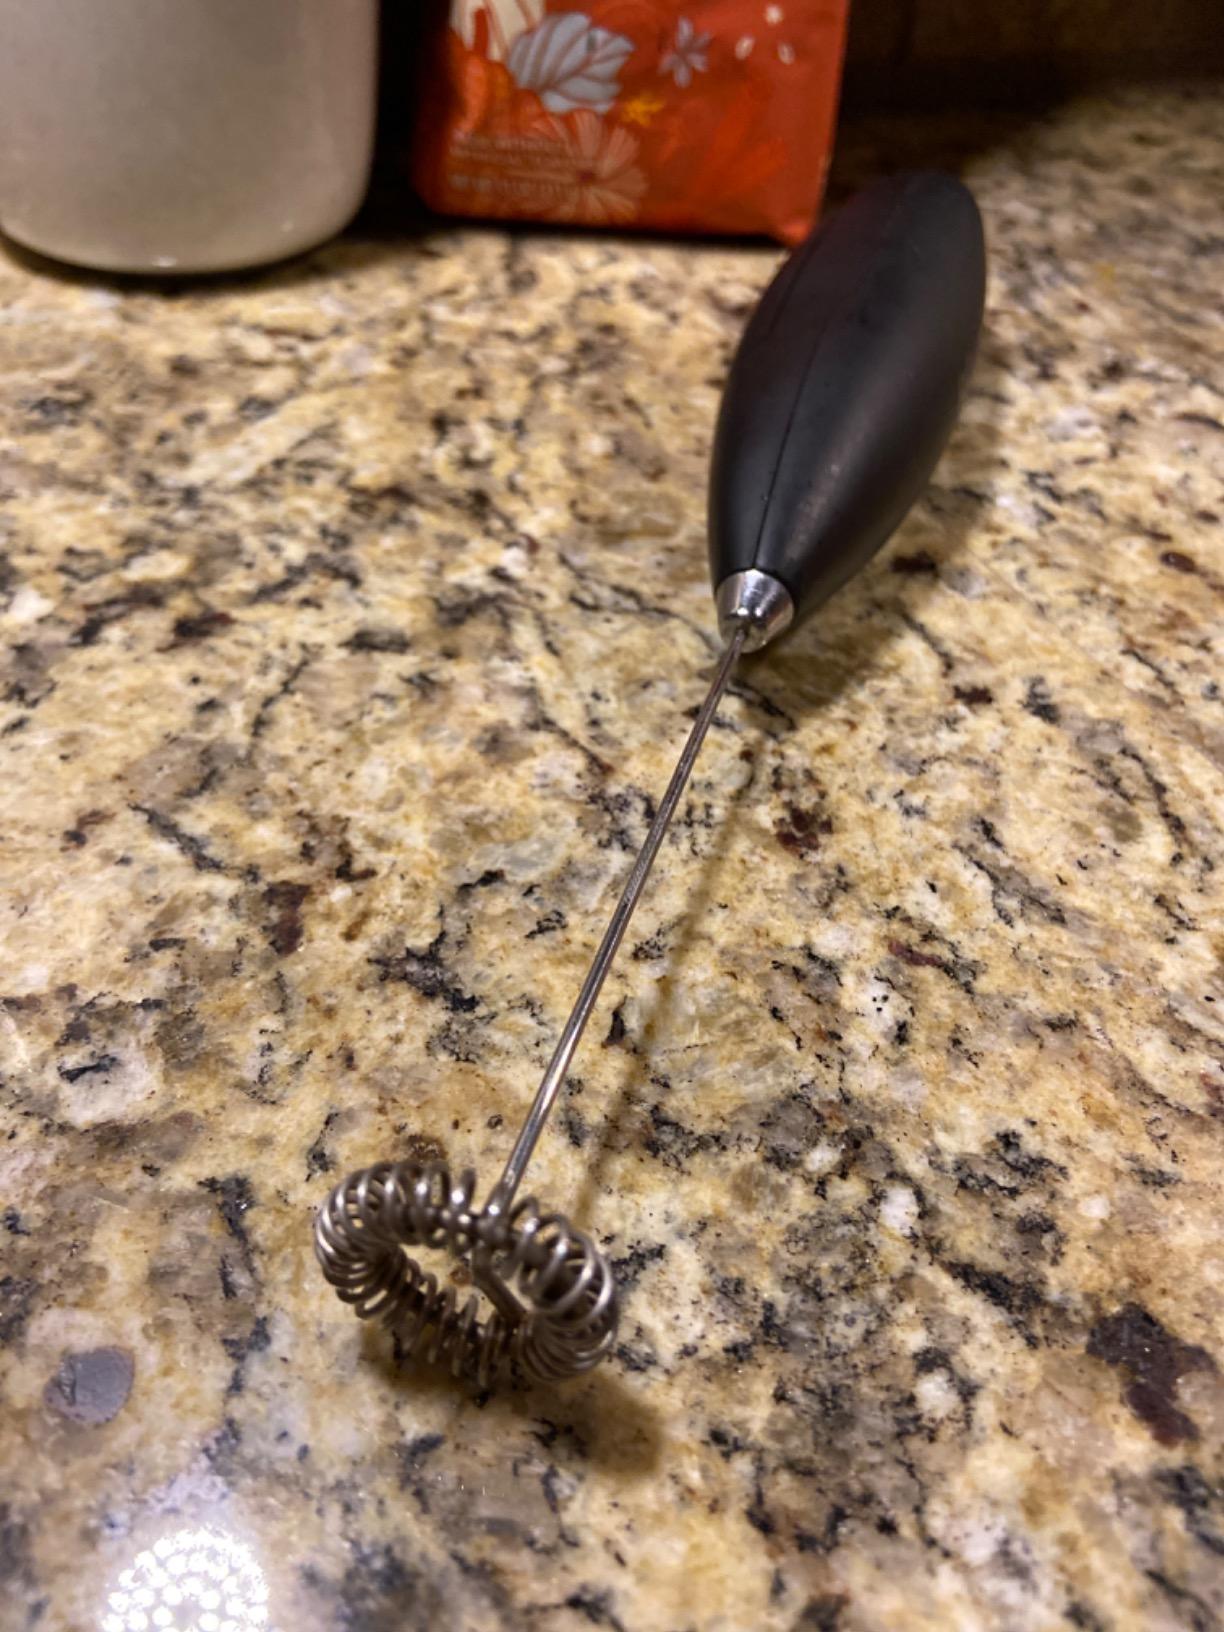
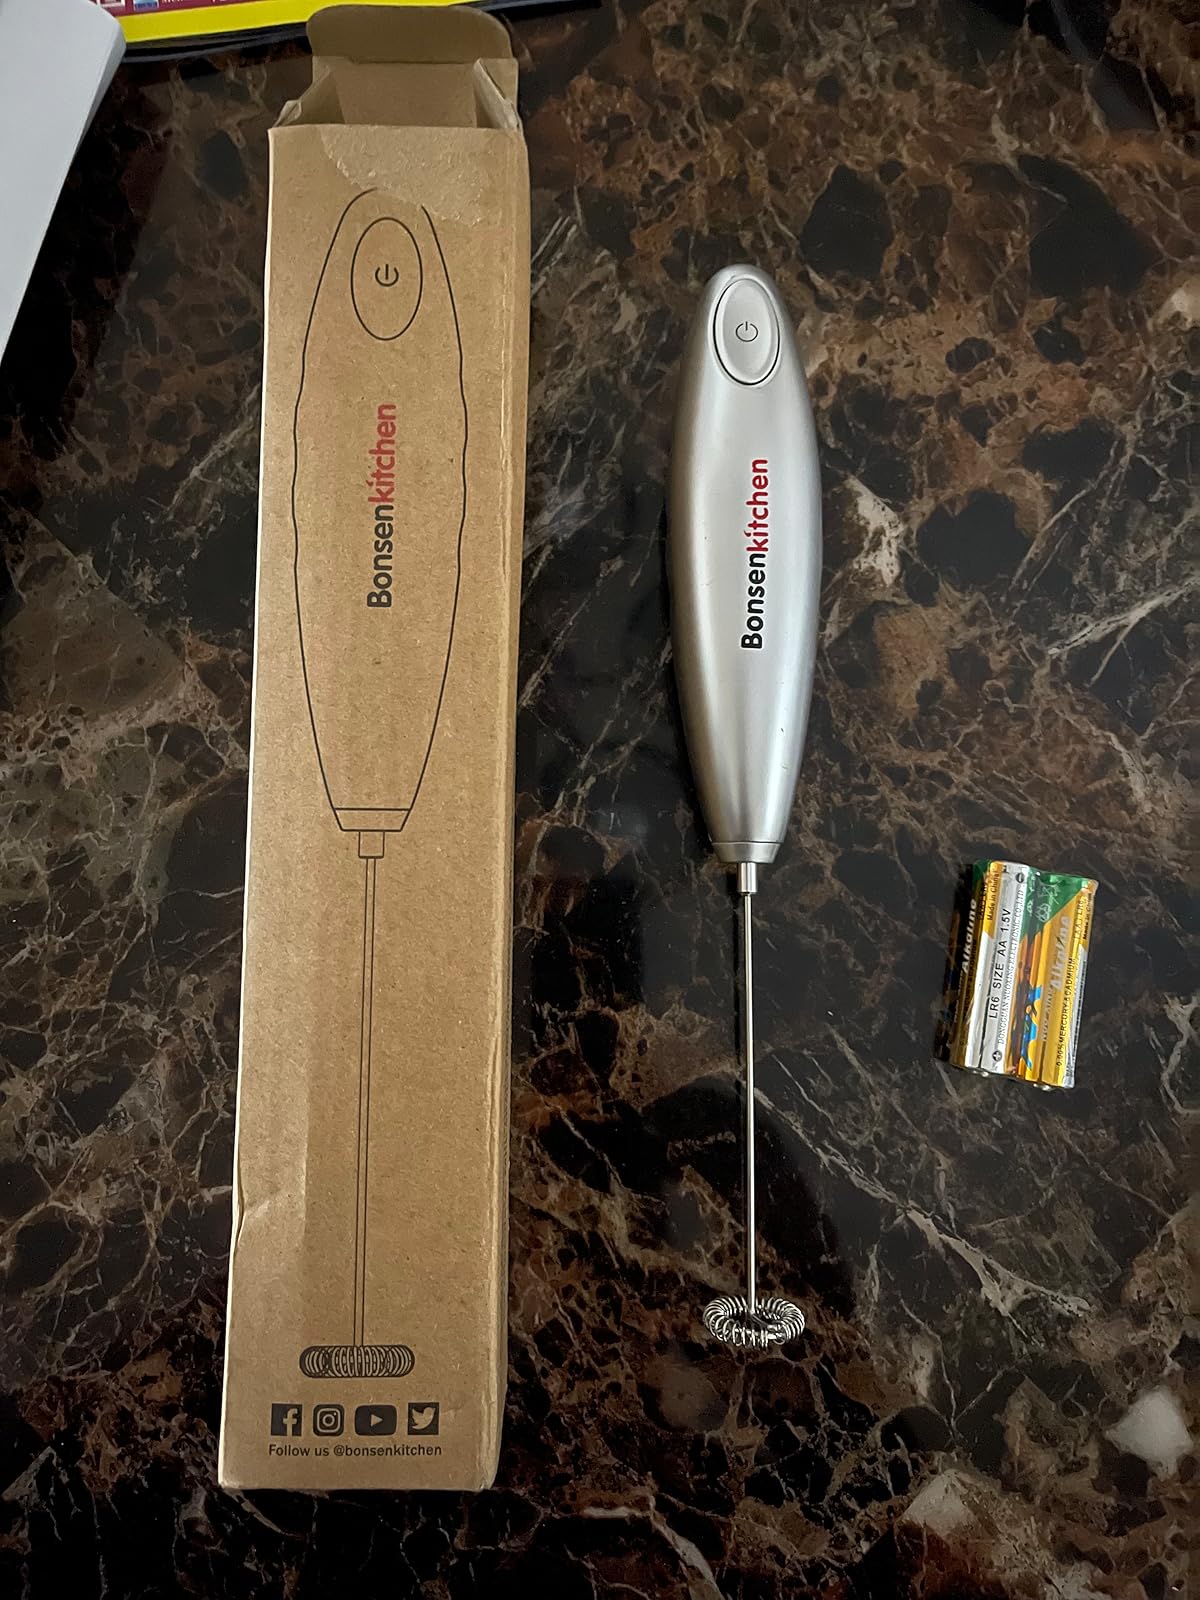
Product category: items_mixer
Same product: no